Lewistown Federal Building & Post Office

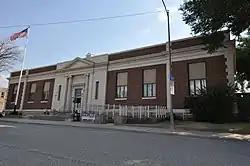

The Lewistown Federal Building & Post Office, also known as the Lewistown Main Post Office, is located at 204 Third Ave. N. in Lewistown in Fergus County, Montana. It was built in 1931. It was listed on the National Register of Historic Places in 1986 as U.S. Post Office and Federal Building – Lewistown.